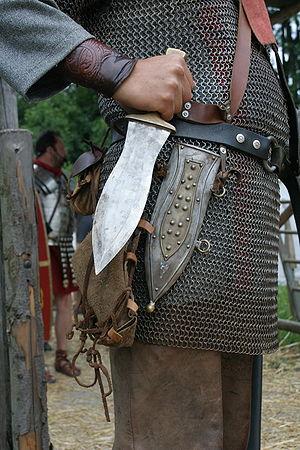
Le pugio est une sorte de poignard à pointe aiguë et double tranchant. Servant parfois au corps à corps, il ne mesurait pas plus de 35 cm. Il était porté à la ceinture par tous les grades y compris par les empereurs eux-mêmes.